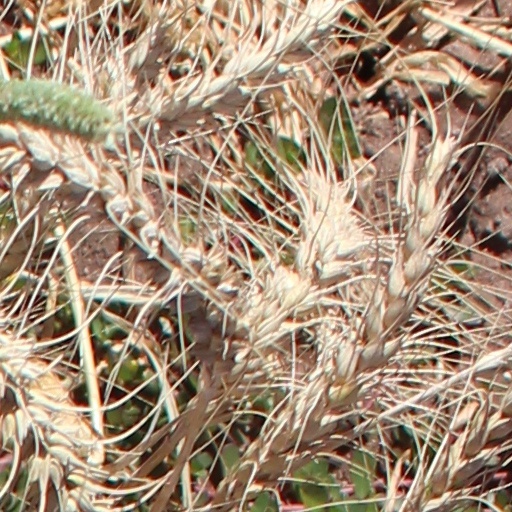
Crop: wheat